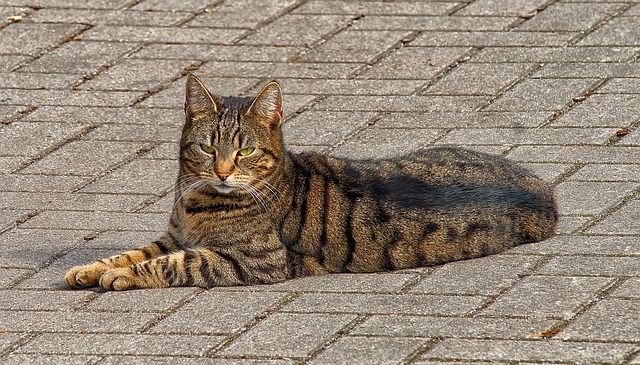
Label: cat